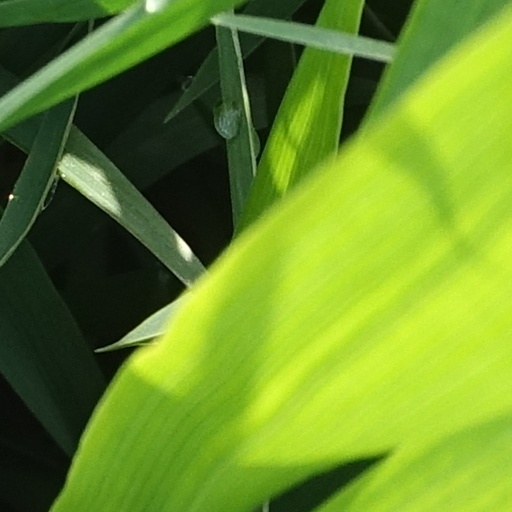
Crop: wheat